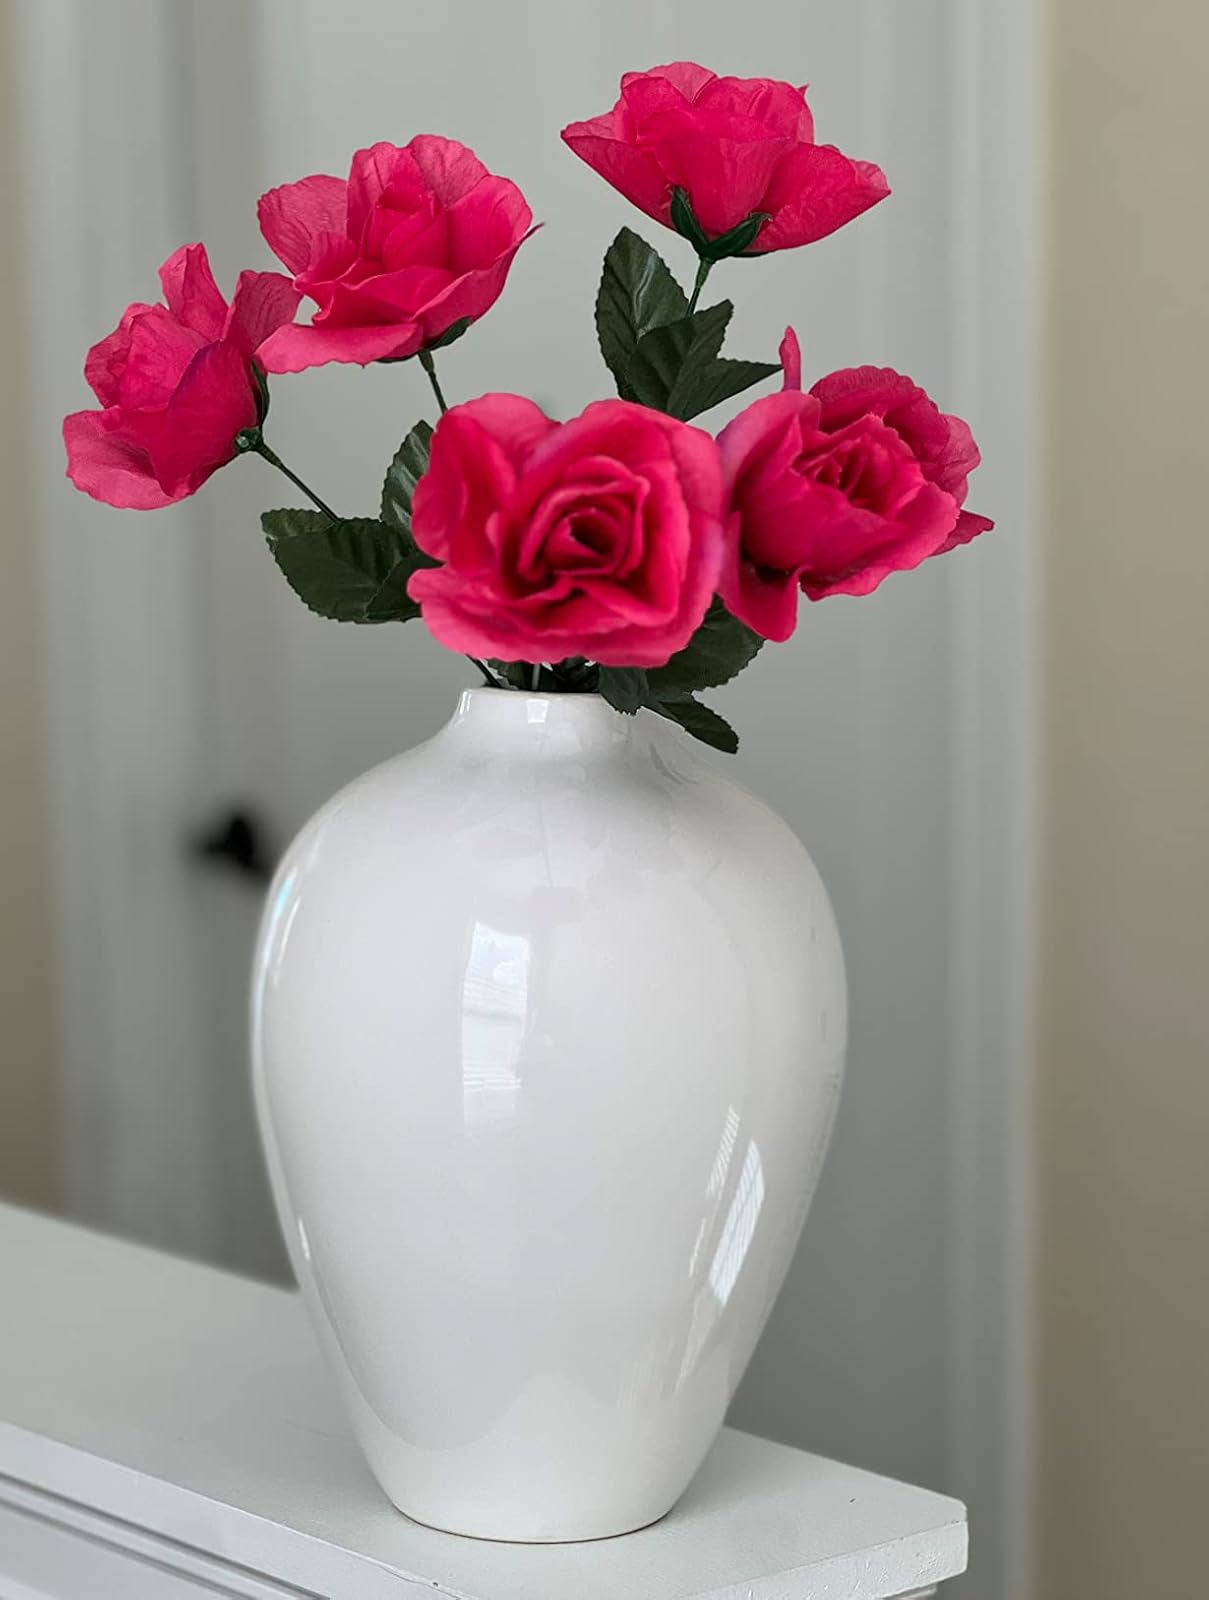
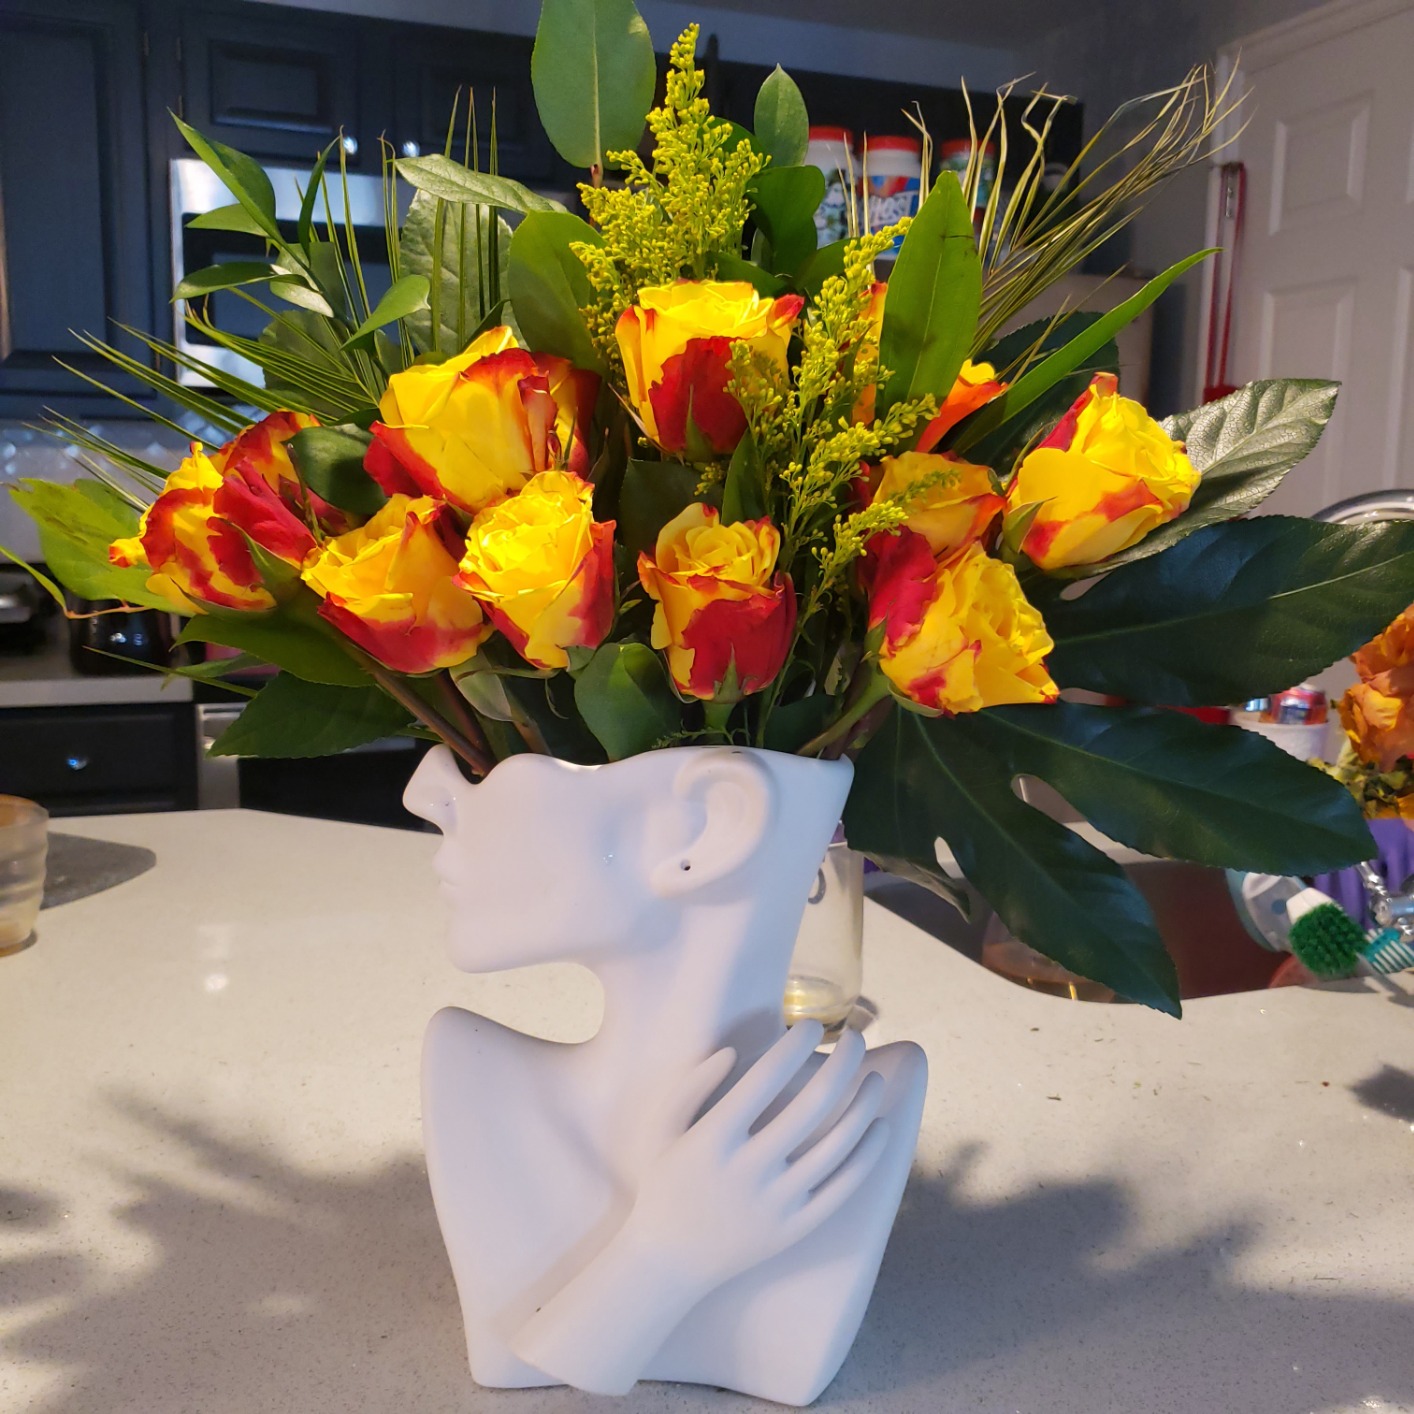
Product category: vase
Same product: no